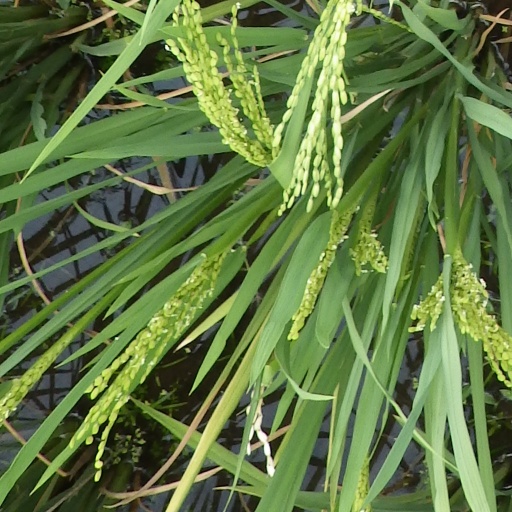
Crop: rice